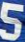
Number: 5